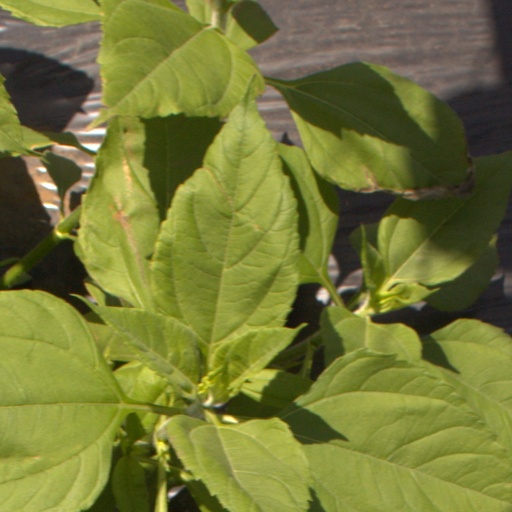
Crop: Jerusalem artichoke